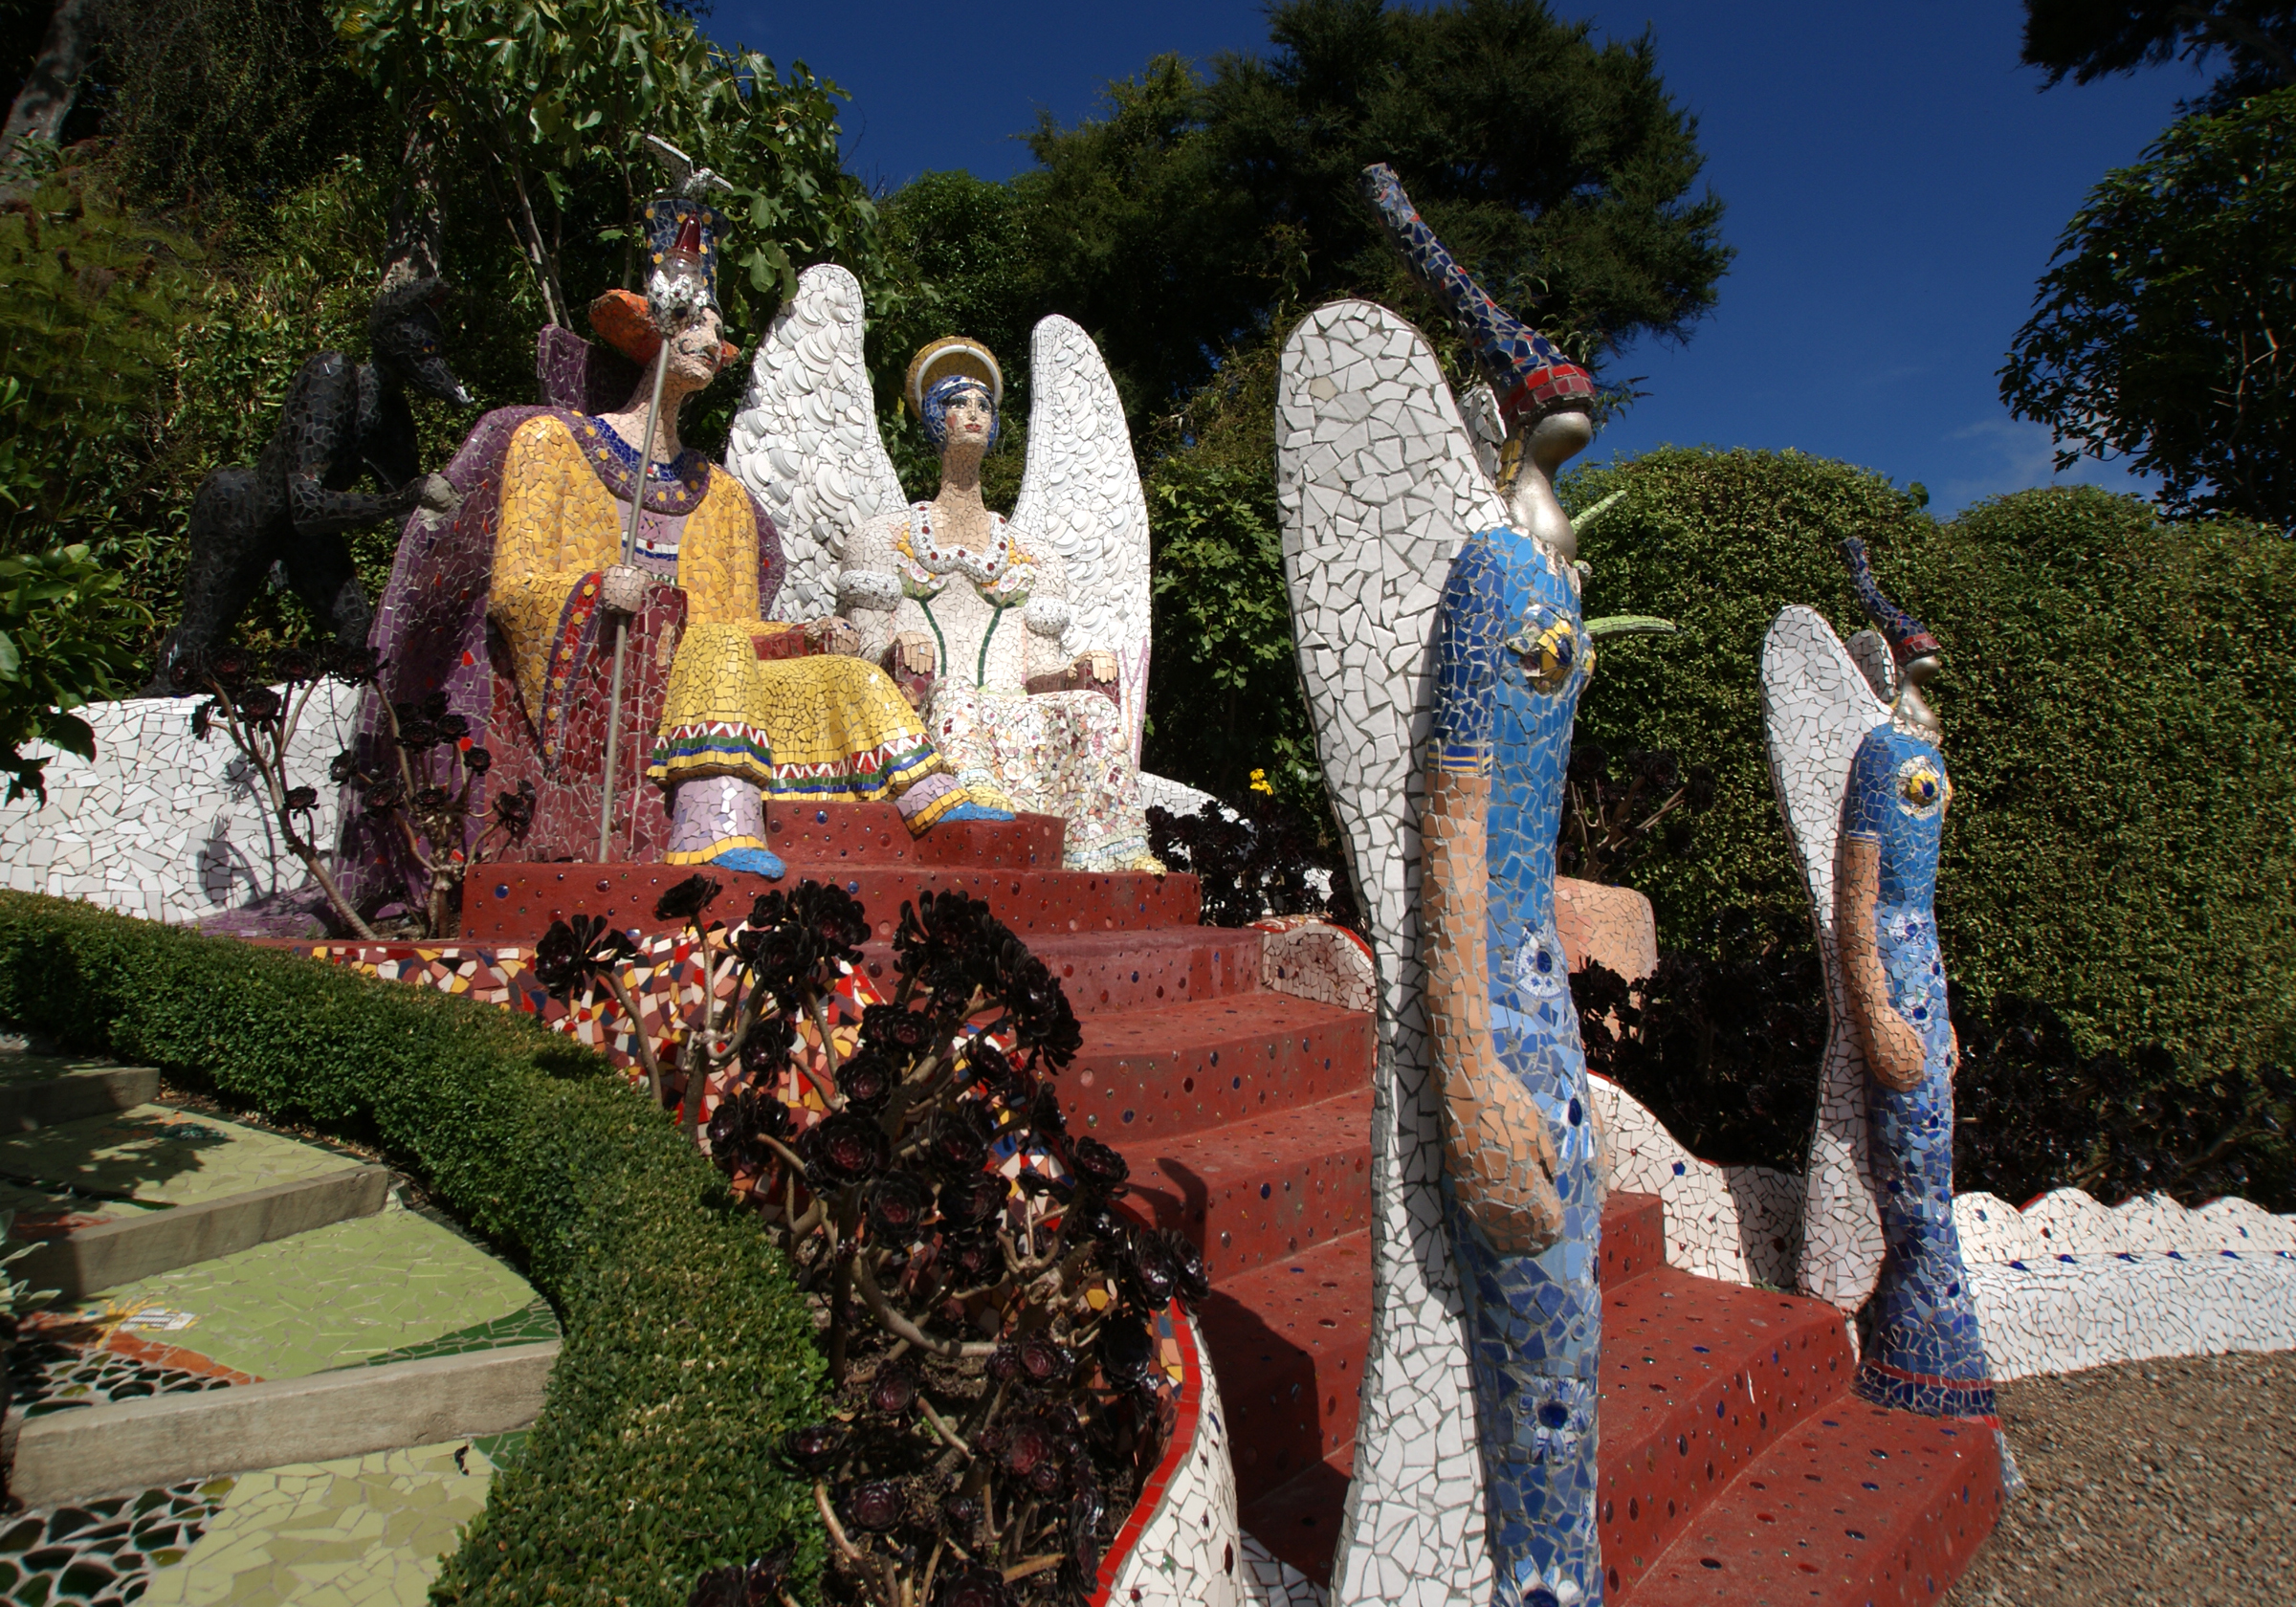
monument, statue, park, garden, tourism, sculpture, memorial, newzealand, mosaic, gardenart, akaroafrench, gaintshouseakaroa, lintonhouseakaroa, gardenandgallery, terracedgardens, sculpturesandmosaics, giantseriesartwork, josiemartin, staturesakaroa, sculpturesgardengarden, connection, angels, angelstatures